Lech Kaczyński

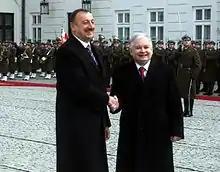
Lech Kaczyński and president of Azerbaijan Ilham Aliyev, 2008

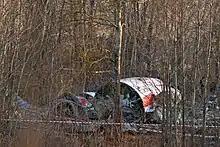
The wreckage of the Tu-154 at the scene of the crash

As a reaction to claims by a German exile group Preussische Treuhand, which represents post-1945 German expellees from Eastern Europe, the Polish Foreign Minister Fotyga mistakenly threatened to reopen a 1990 Treaty fixing the Oder and Neisse rivers as the border between the two countries instead of the Neighborhood Treaty signed in the same year.